Manuel Pertegaz

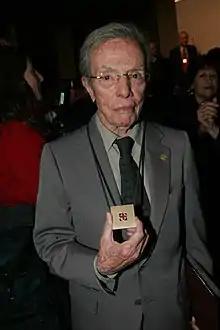

Manuel Pertegaz Ibáñez (18 May 1918 – 30 August 2014) known as Manuel Pertegaz or simply as Pertegaz was a Spanish fashion designer. He was so highly regarded that he was asked to succeed Christian Dior in 1957 as head designer at Dior, but chose to remain in Spain, where by the 1960s he was considered its leading couturier.